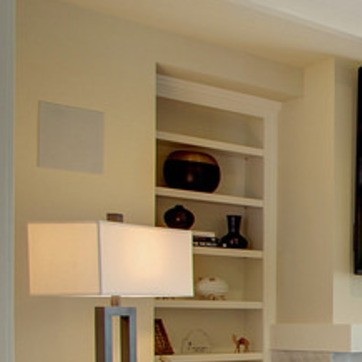
Material: ceramic